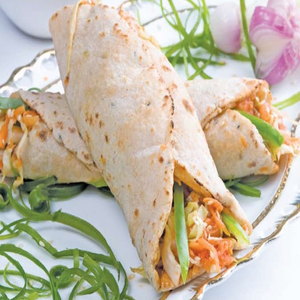
Dish: kathiroll